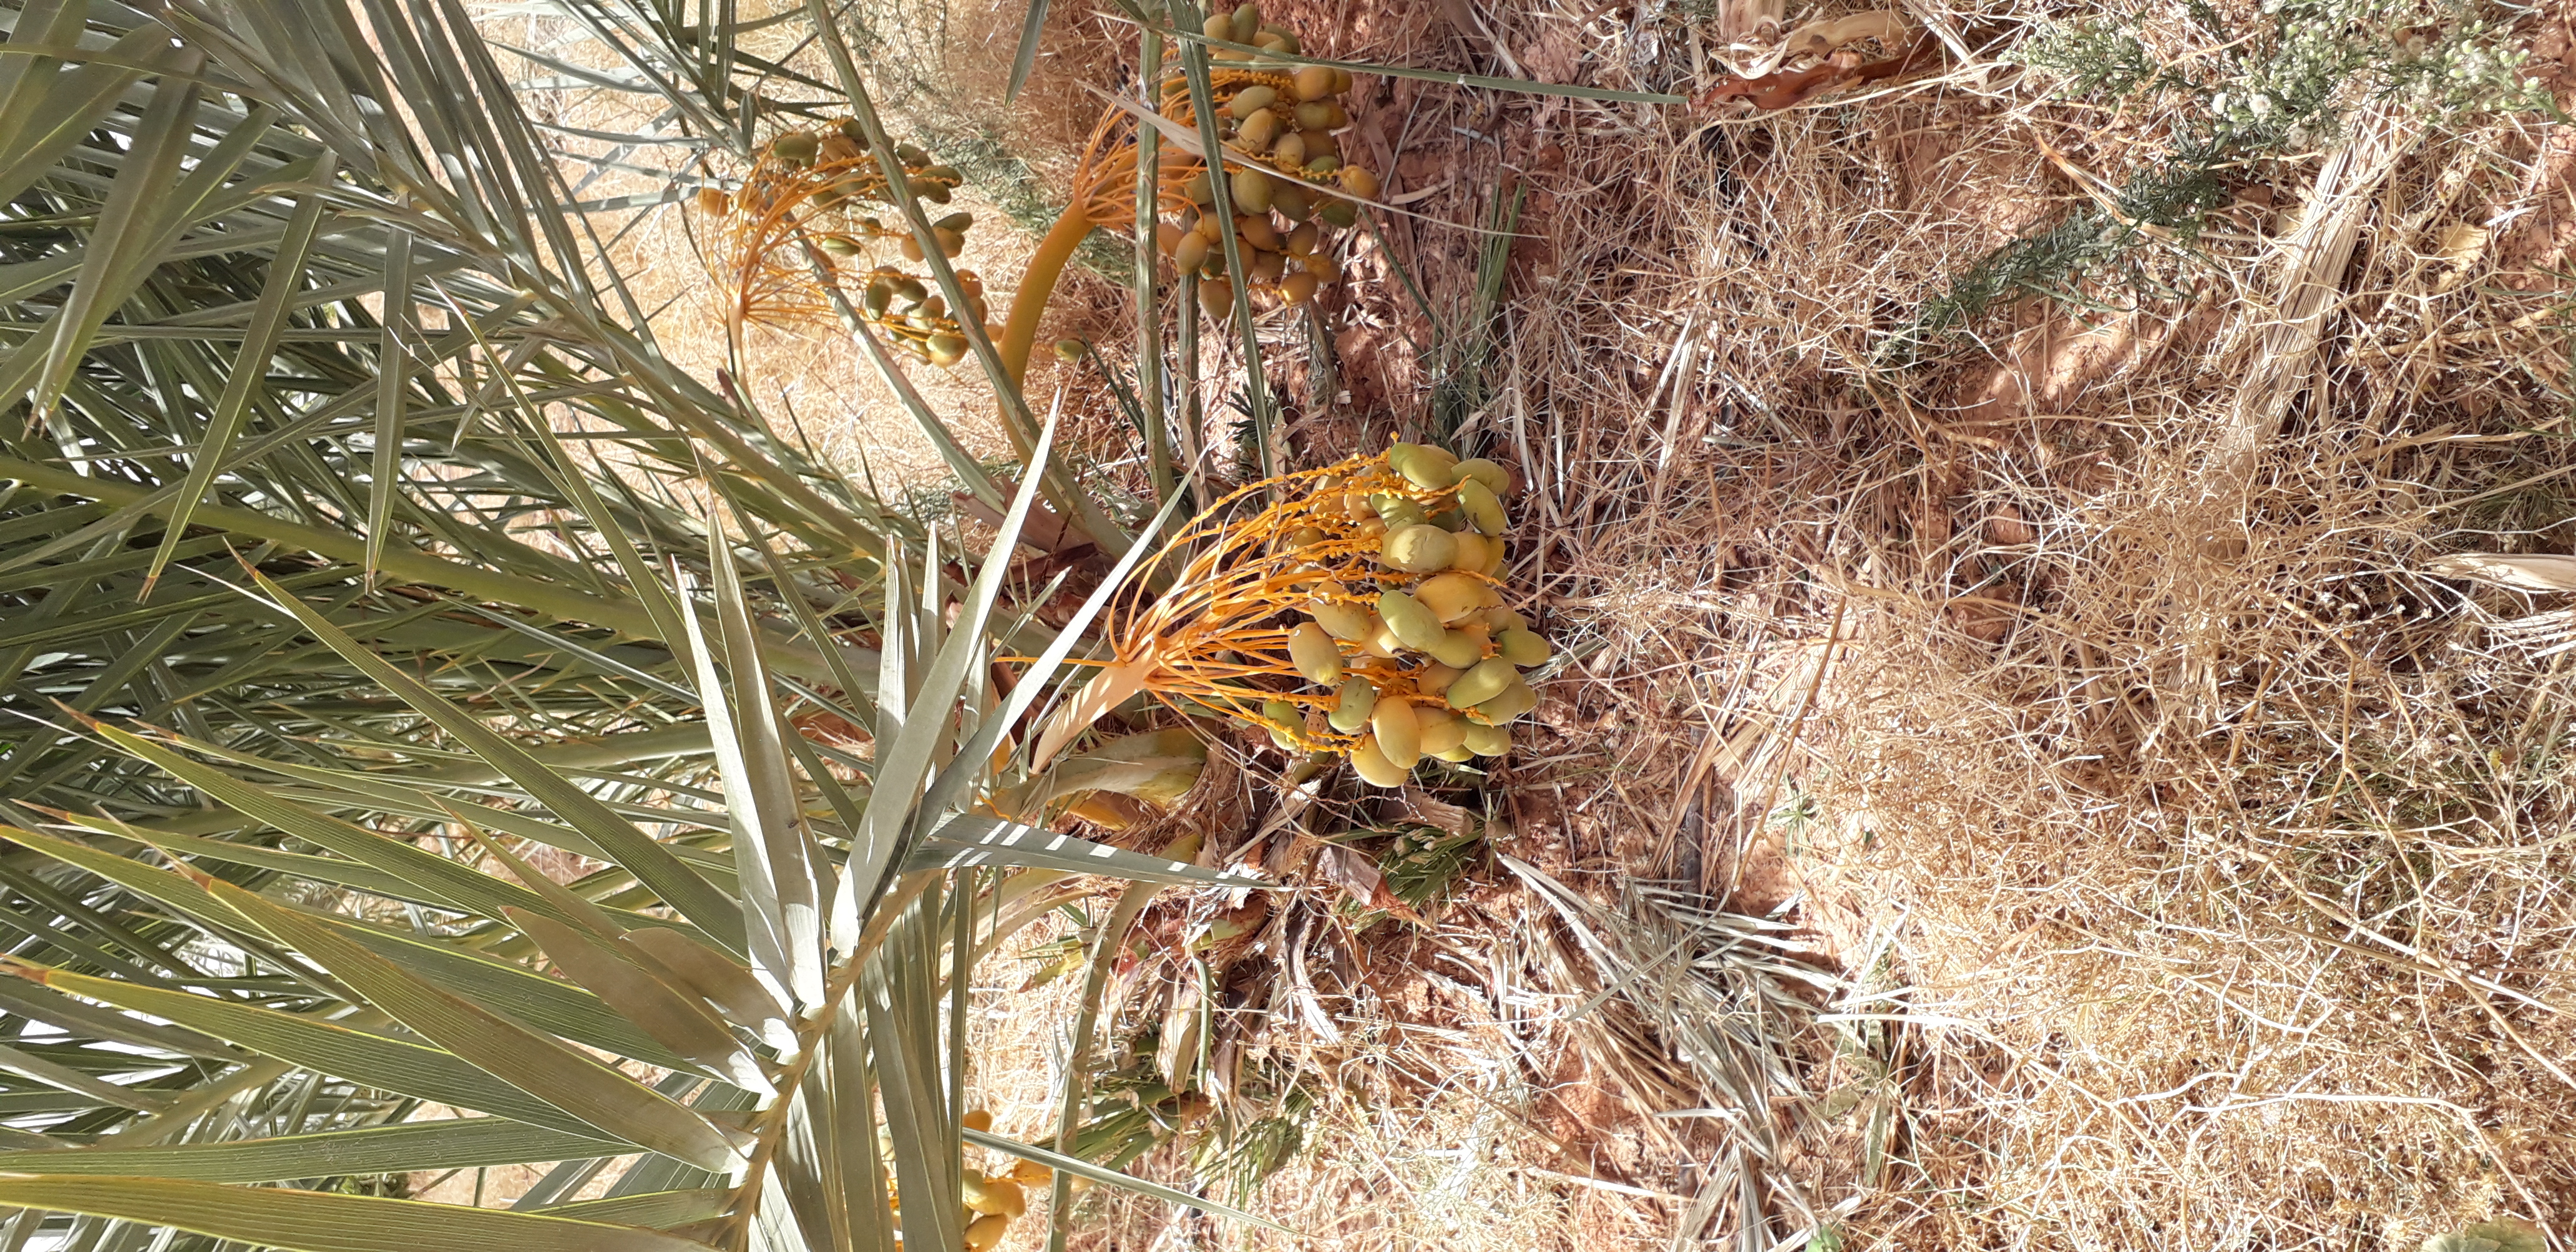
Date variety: Boumajhoul